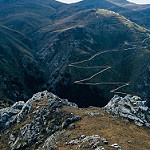
Scene: Outdoor